Carl Hildebrand von Canstein

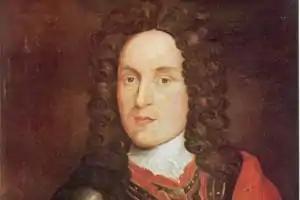
Von Canstein

Carl or Karl Hildebrand von Canstein (4 August 1667 – 19 August 1719), Baron or Count of Canstein, was a German aristocrat who founded the Canstein Bible Institute in Halle, Brandenburg-Prussia, the first modern Bible society.